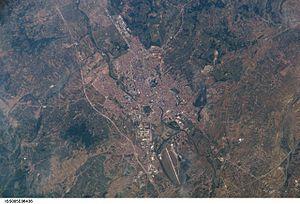
Niš est une ville de Serbie située dans le district de Nišava. Au recensement de 2011, la ville de Niš intra muros comptait 183 164 habitants et son territoire métropolitain, appelé Ville de Niš, avec les 5 municipalités qui le composent, 260 237.